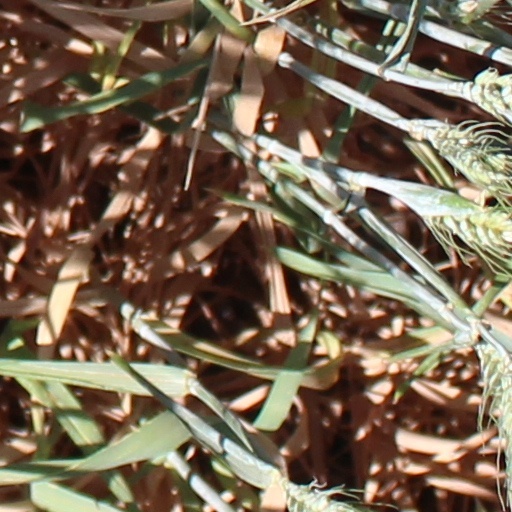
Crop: wheat